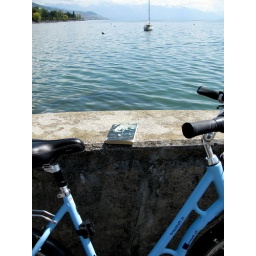
by the lake at Ouchy near a hyacinth blue bicycle